Sea Star Festival

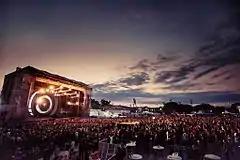
Paul Kalkbrenner at Sea Star Festival 2017

Sea Star Festival 2017 took place 26–27 May 2017 and was attended by 50,000 people. Although it was planned to be a two-day festival, Day Zero was held on 25 May, as well as an after-party on 28 May 2017.